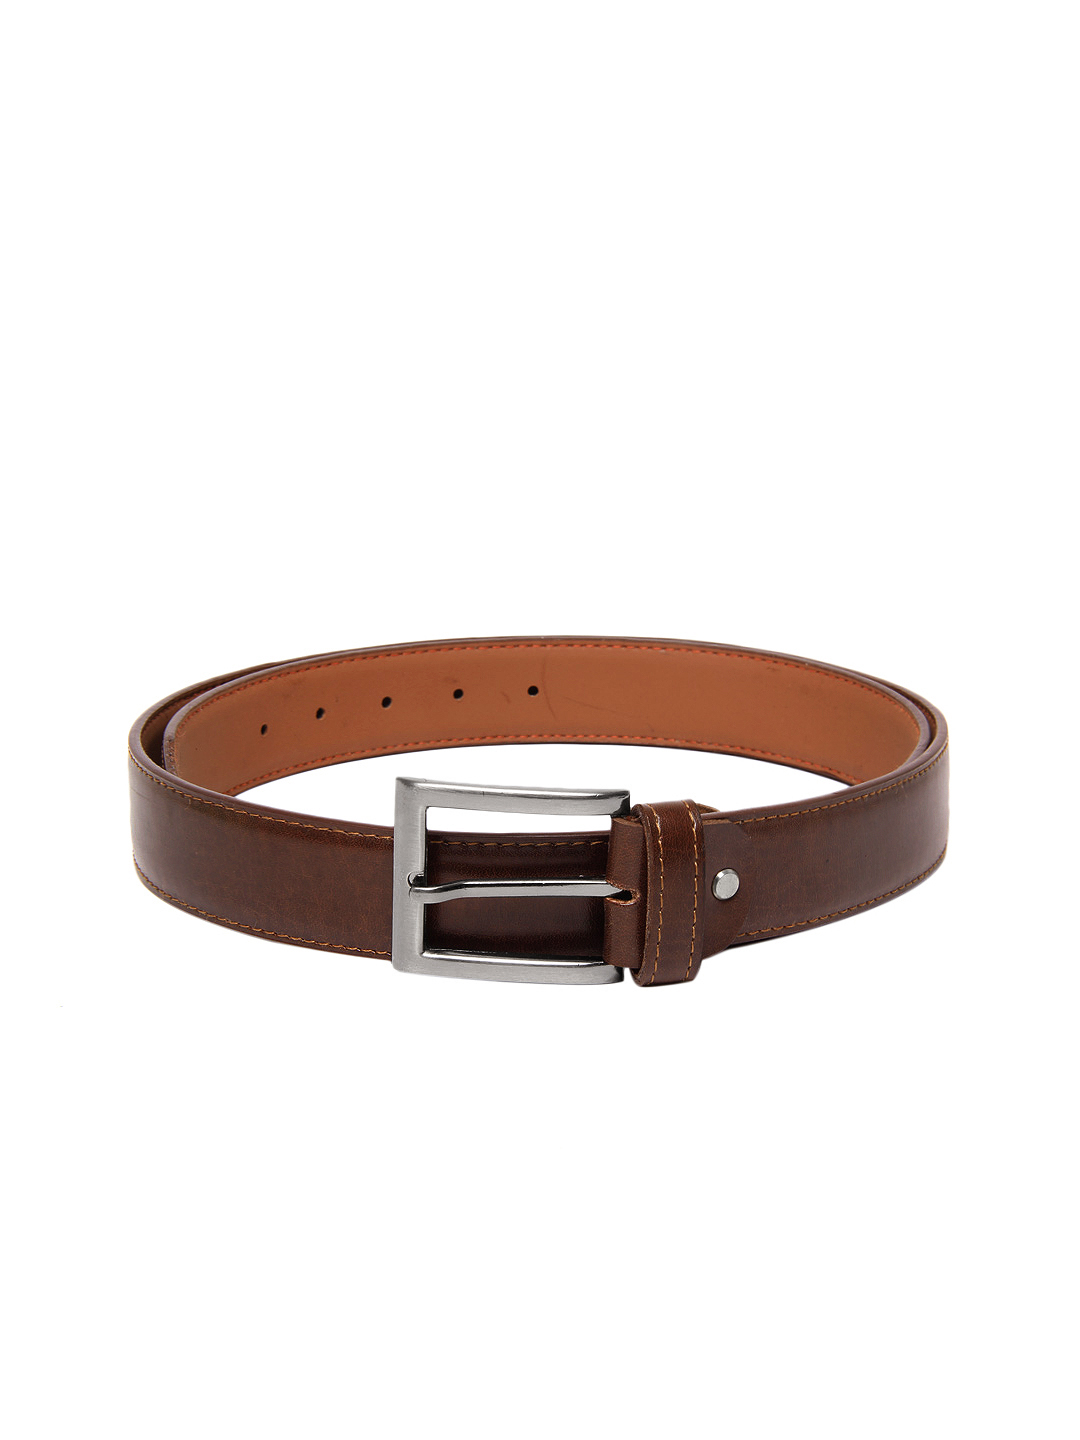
Hidedge Men Brown Leather Belt
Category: Accessories / Belts / Belts
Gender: Men
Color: Brown
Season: Summer 2012
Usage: Formal